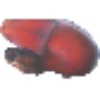
Label: Banana Red 1